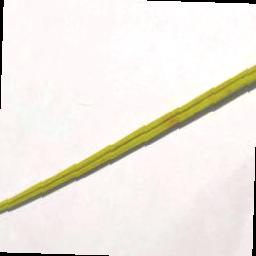
Label: Rice___Brown_Spot